Third Transjordan attack

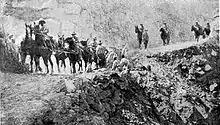
Horse artillery negotiating a blocked road

The main road from Jericho to Es Salt, along which all wheeled transport and supplies for Chaytor's Force travelled, had been severely damaged by the retreating Fourth Army. The 20th Indian Brigade, which had been marching up this road, was ordered to provide working parties to unblock it. This was completed by 08:50 on 24 September, when the 20th Indian Brigade continued their march to Es Salt, where they took over garrison duties from the New Zealand Mounted Rifles Brigade.